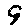
Label: 9